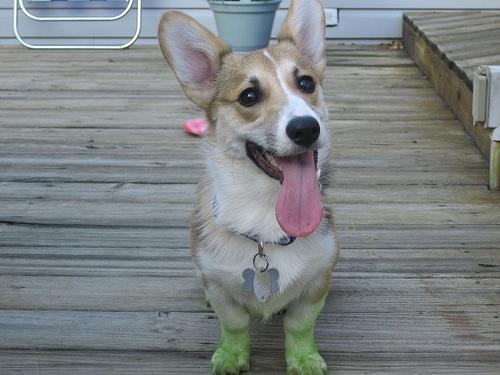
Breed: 205-n000029-Pembroke